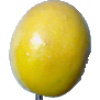
Label: Maracuja 1